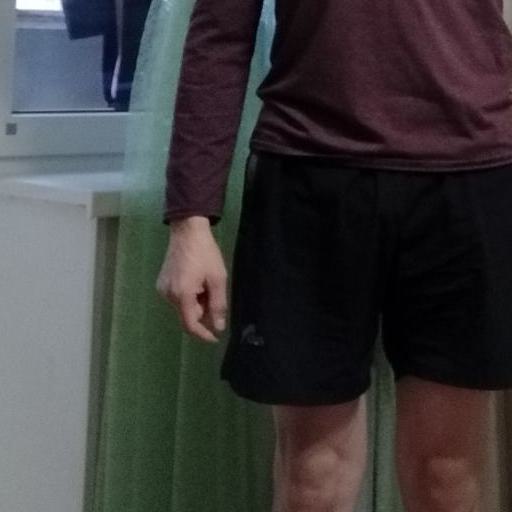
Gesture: no_gesture